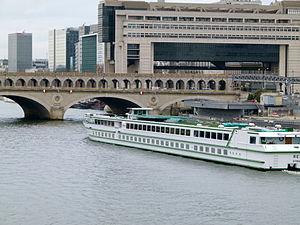
Bercy Ministère des finances sur la Seine
Le budget de l'État français est une prévision des dépenses et des recettes de l'État français, voté chaque année par le parlement dans une loi de finances.
Ricardo Bofill construit le chai du Château Lafite Rothschild à Pauillac.
Les Grands travaux de François Mitterrand sont un programme architectural promouvant les monuments modernes de Paris, la ville des monuments, symbolisant le rôle de la France dans l'art, la politique et l'économie durant la fin du XXᵉ siècle. Le programme est initié par François Mitterrand, 21ᵉ président de la République française. Les travaux civiques ont été estimés à 15,7 milliards de francs.